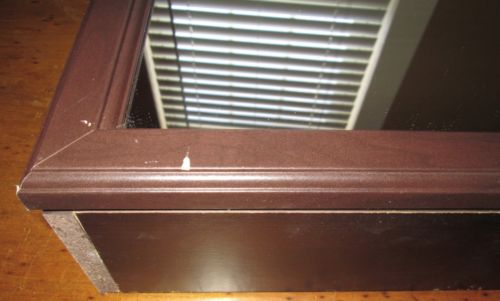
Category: cabinet